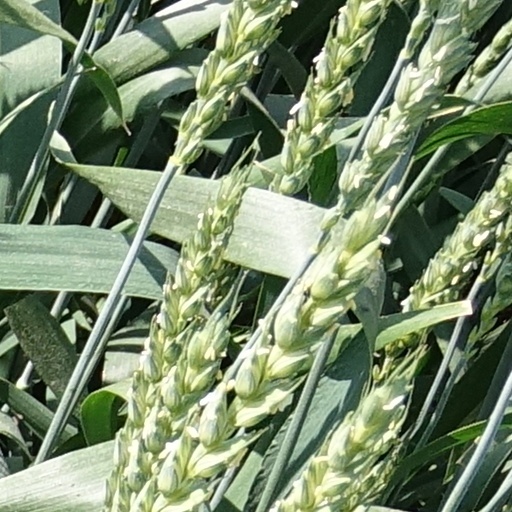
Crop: wheat